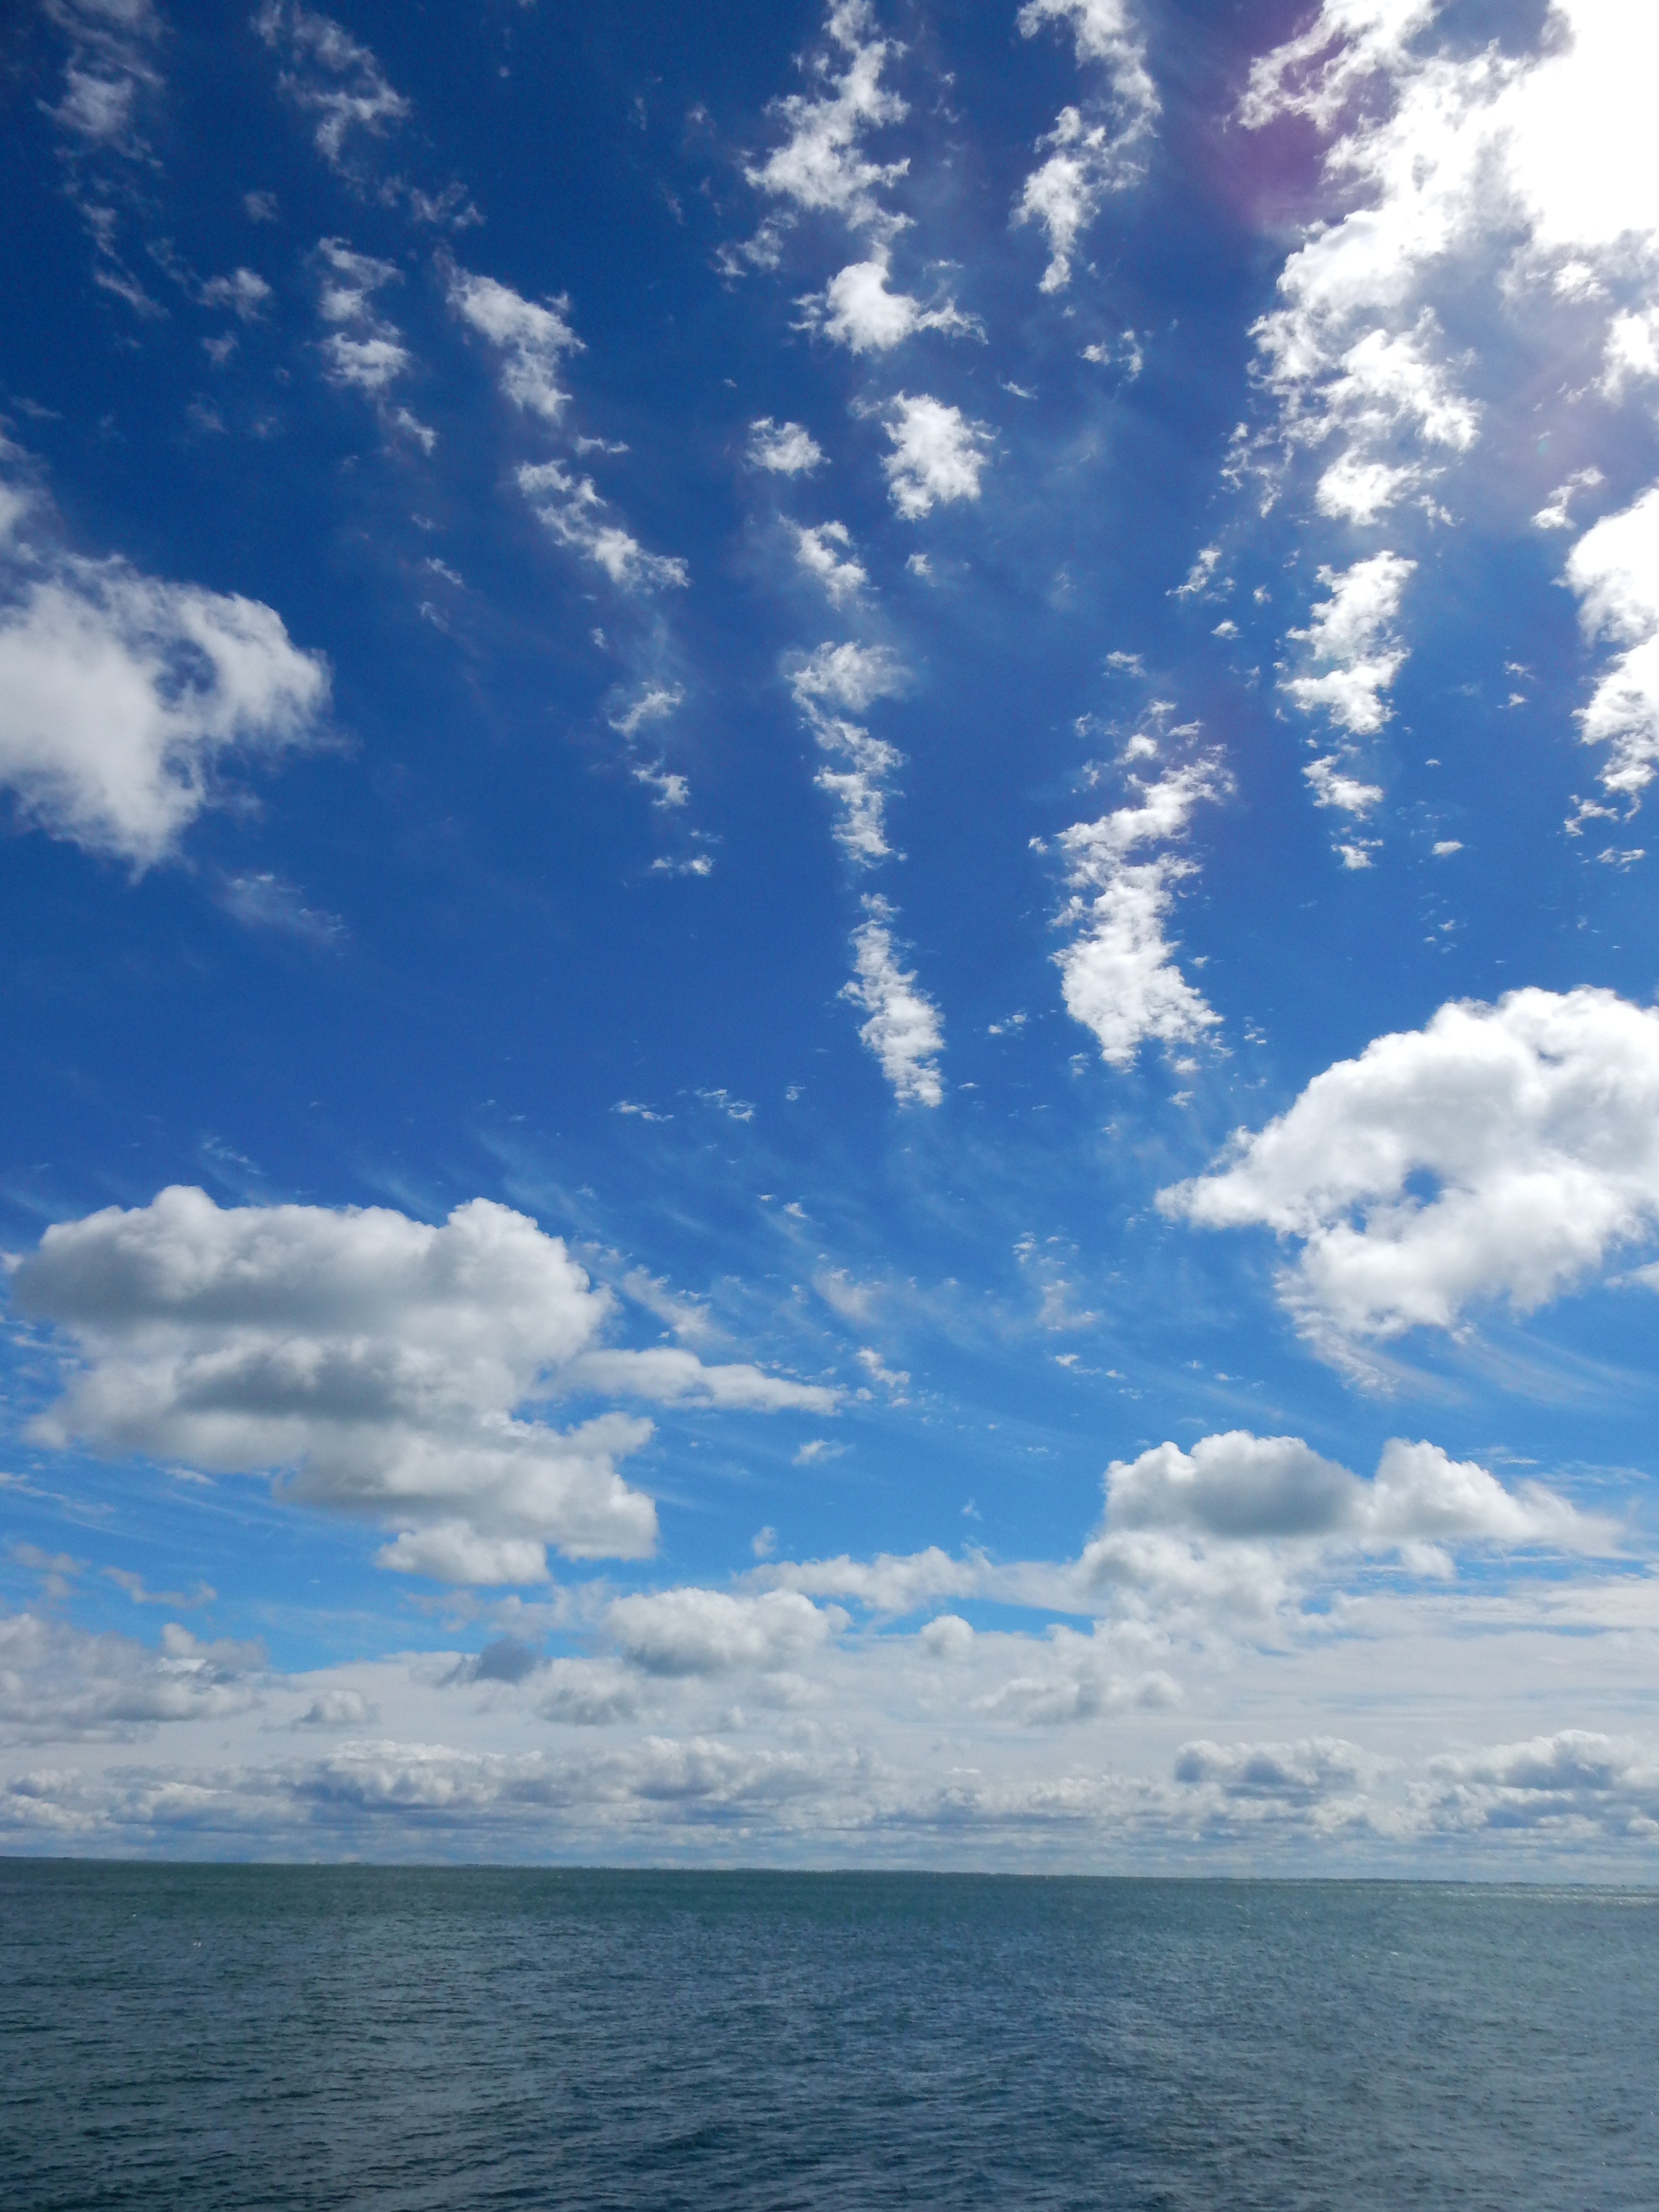
sea, water, outdoor, ocean, horizon, cloud, sky, sunlight, lake, panorama, scenic, cumulus, blue, clouds, day, scene, meteorological phenomenon, wind wave